Battle of Taku Forts (1859)

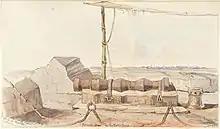
Chinese gun in the Taku forts

On the morning of June 25, 1859, the British could see that the Chinese fort's defenses were somewhat improved from the previous year. However, there did not appear to be many defenders, they did not see the flags and gongs that might indicating an impending battle, and the portholes for the guns were covered in matting. Local informants indicated to them that the fort was manned only by a skeleton crew. Even when, as an experiment, they cut through the first boom, they encountered no resistance.